Lam Trường

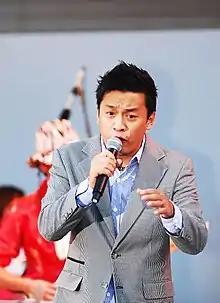
Lam Trường performing at the Vietnam Festival 2008 at Japan

Tiêu Lam Trường (born 14 October 1974), is a Vietnamese singer, considered one of the top singers of Vietnam in the late 1990s. He burst onto the scene in 1998 with a song titled "Tình Thôi Xót Xa" (trans. Love Stops Hurting) and has been a regular on the Top Ten Làn Sóng Xanh (a Vietnamese hit song program). He has also been in several movies and TV series. He is also an actor in a series called "Ngôi Nhà Hạnh Phúc" (Vietnamese version of Korean drama "Full House").